State Duma (Russian Empire)

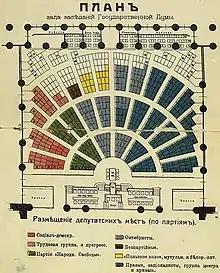
State Duma of the Russian Empire of the 4th convocation

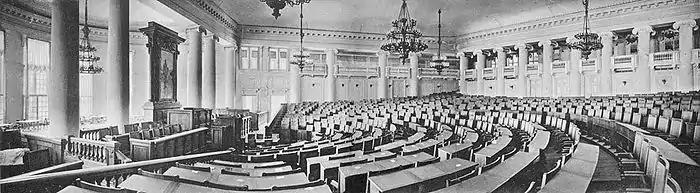
Tauride Palace, seat of the State Duma (<a href="https%3A//web.archive.org/web/20080309105422/http%3A//www.encspb.ru/image.php%3Ffile%3Dbig/_1215.JPG">modern image

The Fourth Duma of 15 November 1912 – 6 October 1917, elected in September/October, was also of limited political influence. The first session was held from 15 November 1912 to 25 June 1913, and the second session from 15 October 1913 to 14 June 1914. On 1 July 1914 the tsar suggested that the Duma should be reduced to merely a consultative body, but an extraordinary session was held on 26 July 1914 during the July Crisis. The third session gathered from 27 to 29 January 1915, the fourth from 19 July 1915 to 3 September, the fifth from 9 February to 20 June 1916, and the sixth from 1 November to 16 December 1916. No one exactly knew when they would resume their deliberations. It seems the last session was never opened (on 14 February), but kept closed on 27 February 1917.